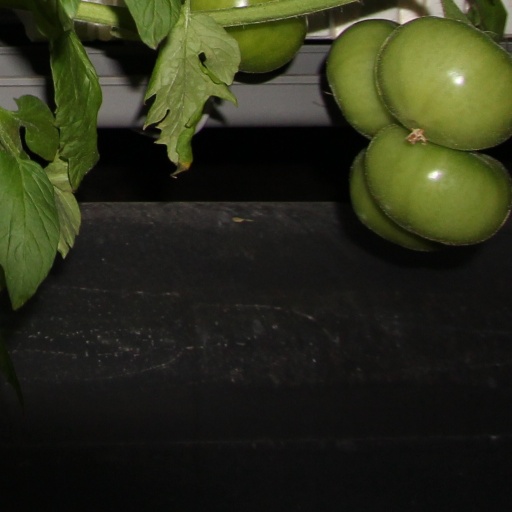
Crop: tomato